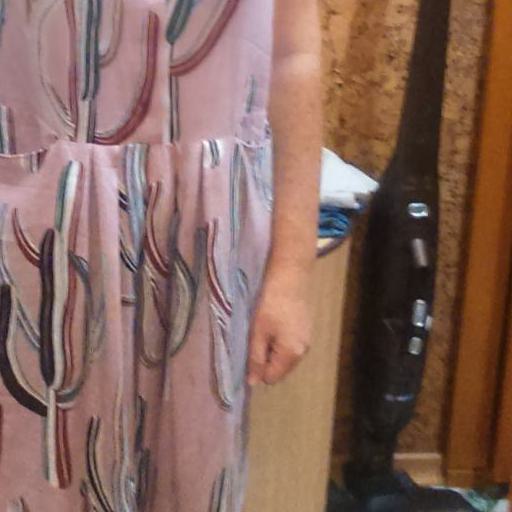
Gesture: no_gesture